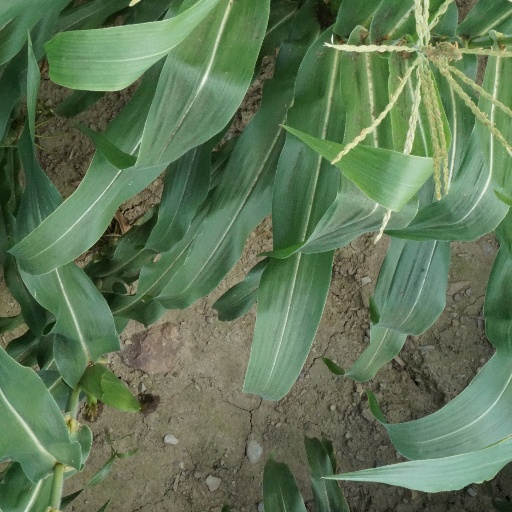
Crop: maize; corn